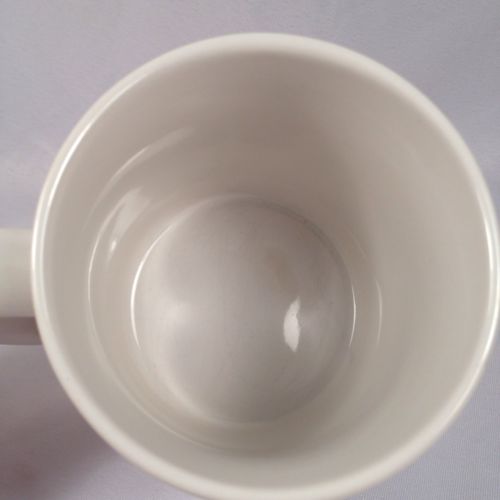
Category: mug